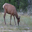
Label: deer